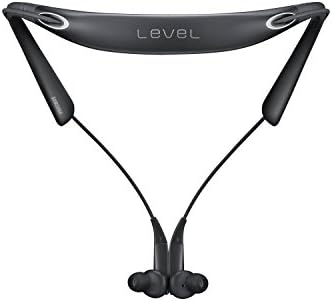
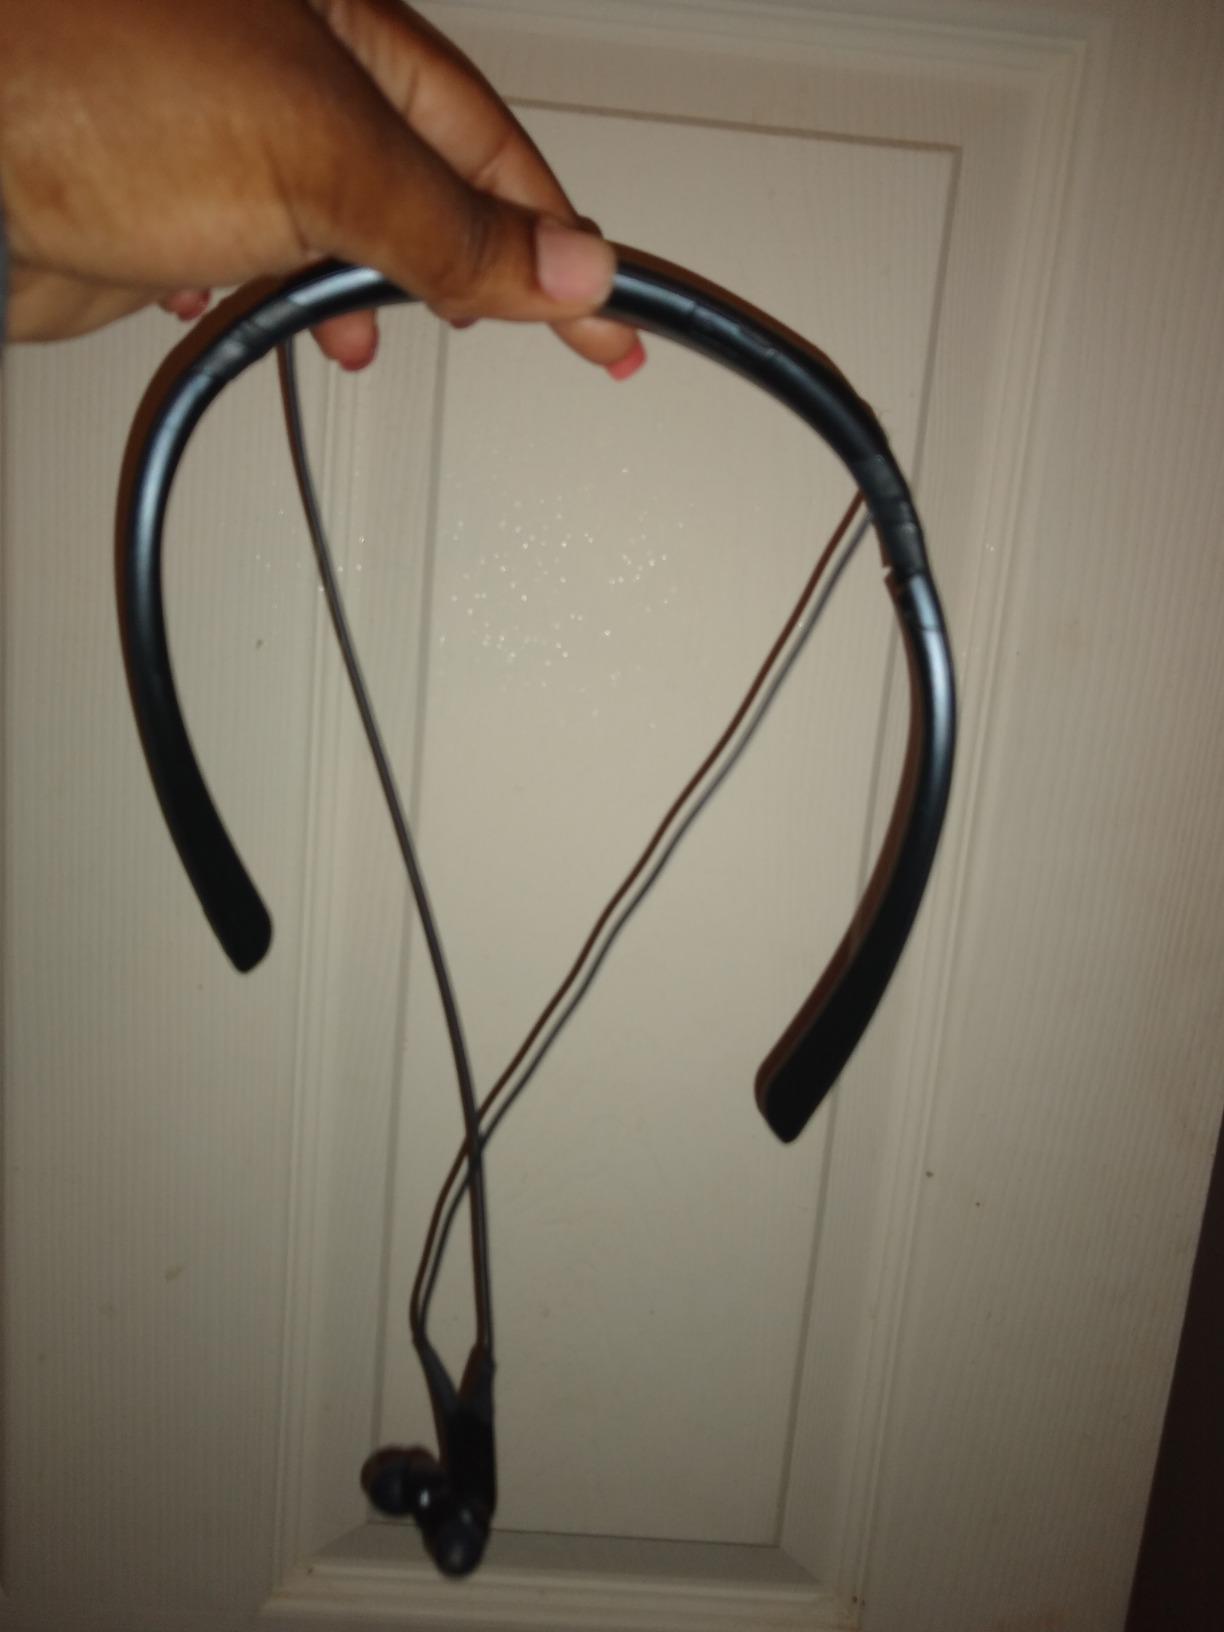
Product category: headphones
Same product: yes